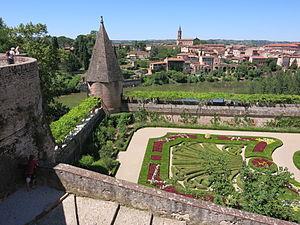
Le Jardin du Palais de la Berbie à Albi
Le palais de la Berbie est un ancien palais épiscopal situé à Albi, dans le sud-ouest de la France.